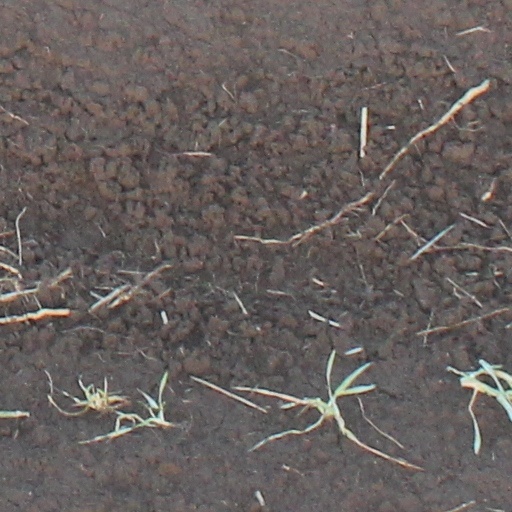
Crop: wheat